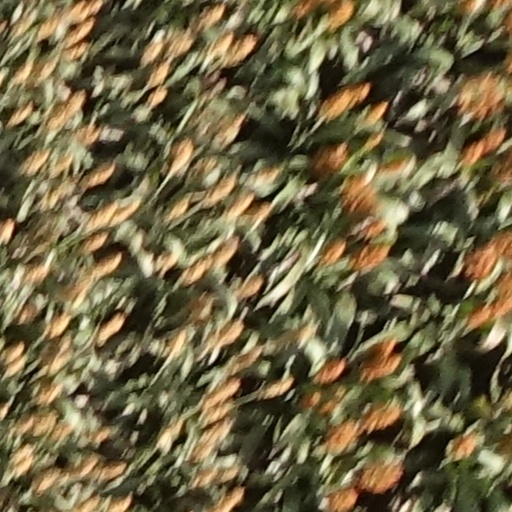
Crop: sorghum